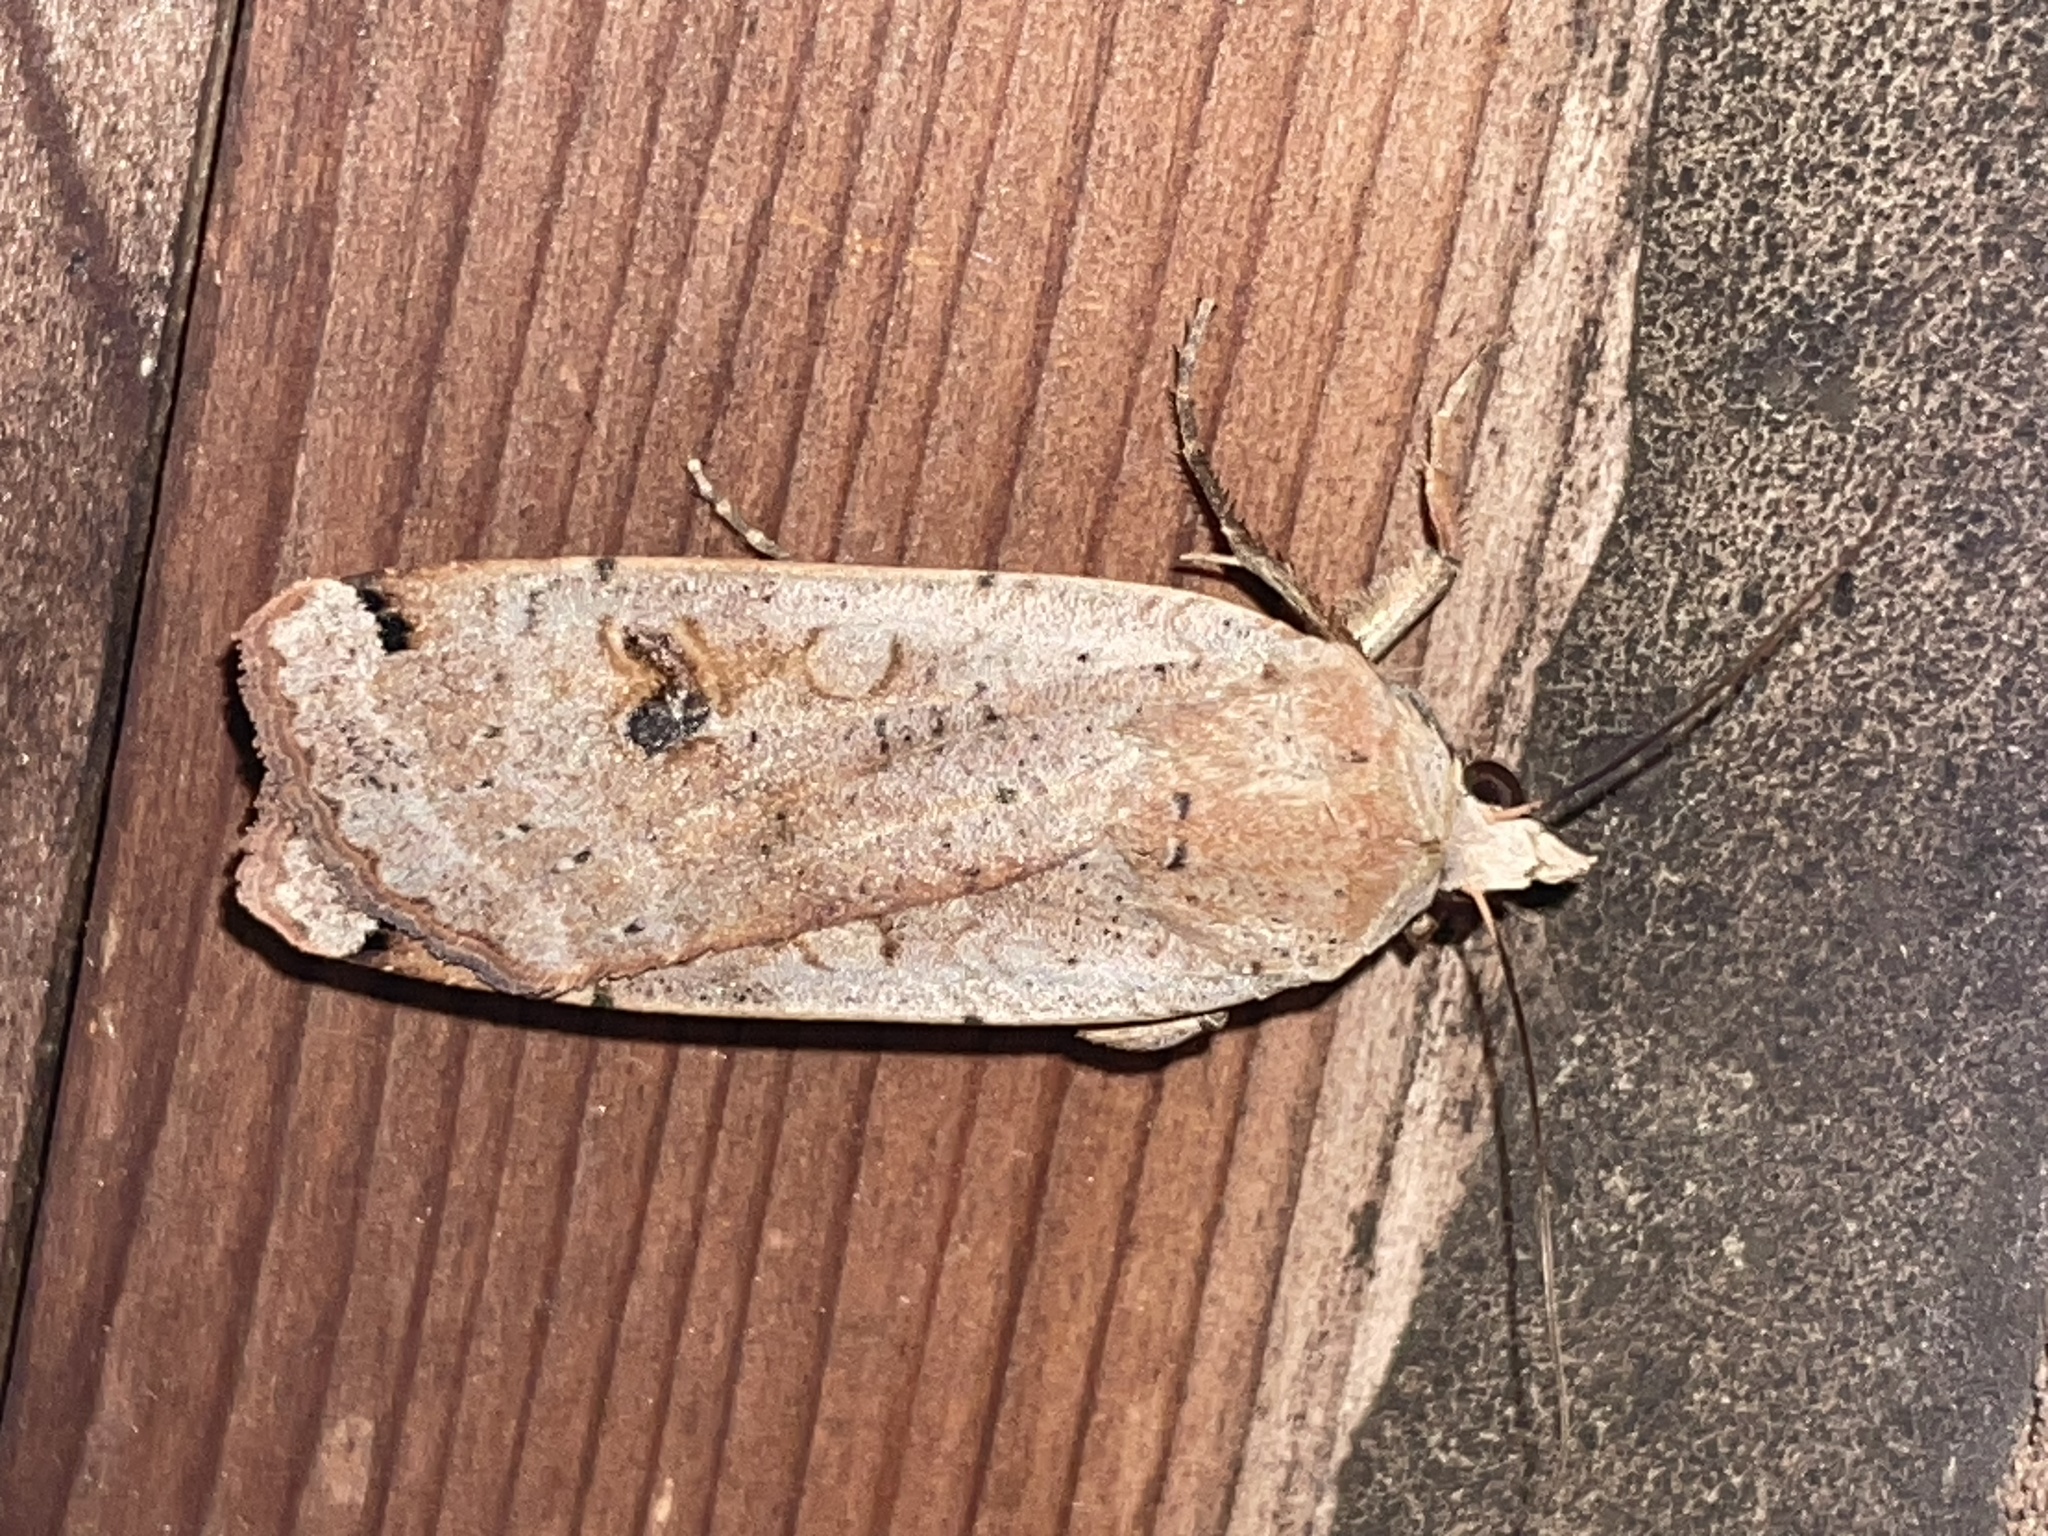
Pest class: cutworms